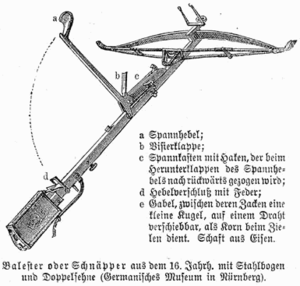
Arbalète à jalet